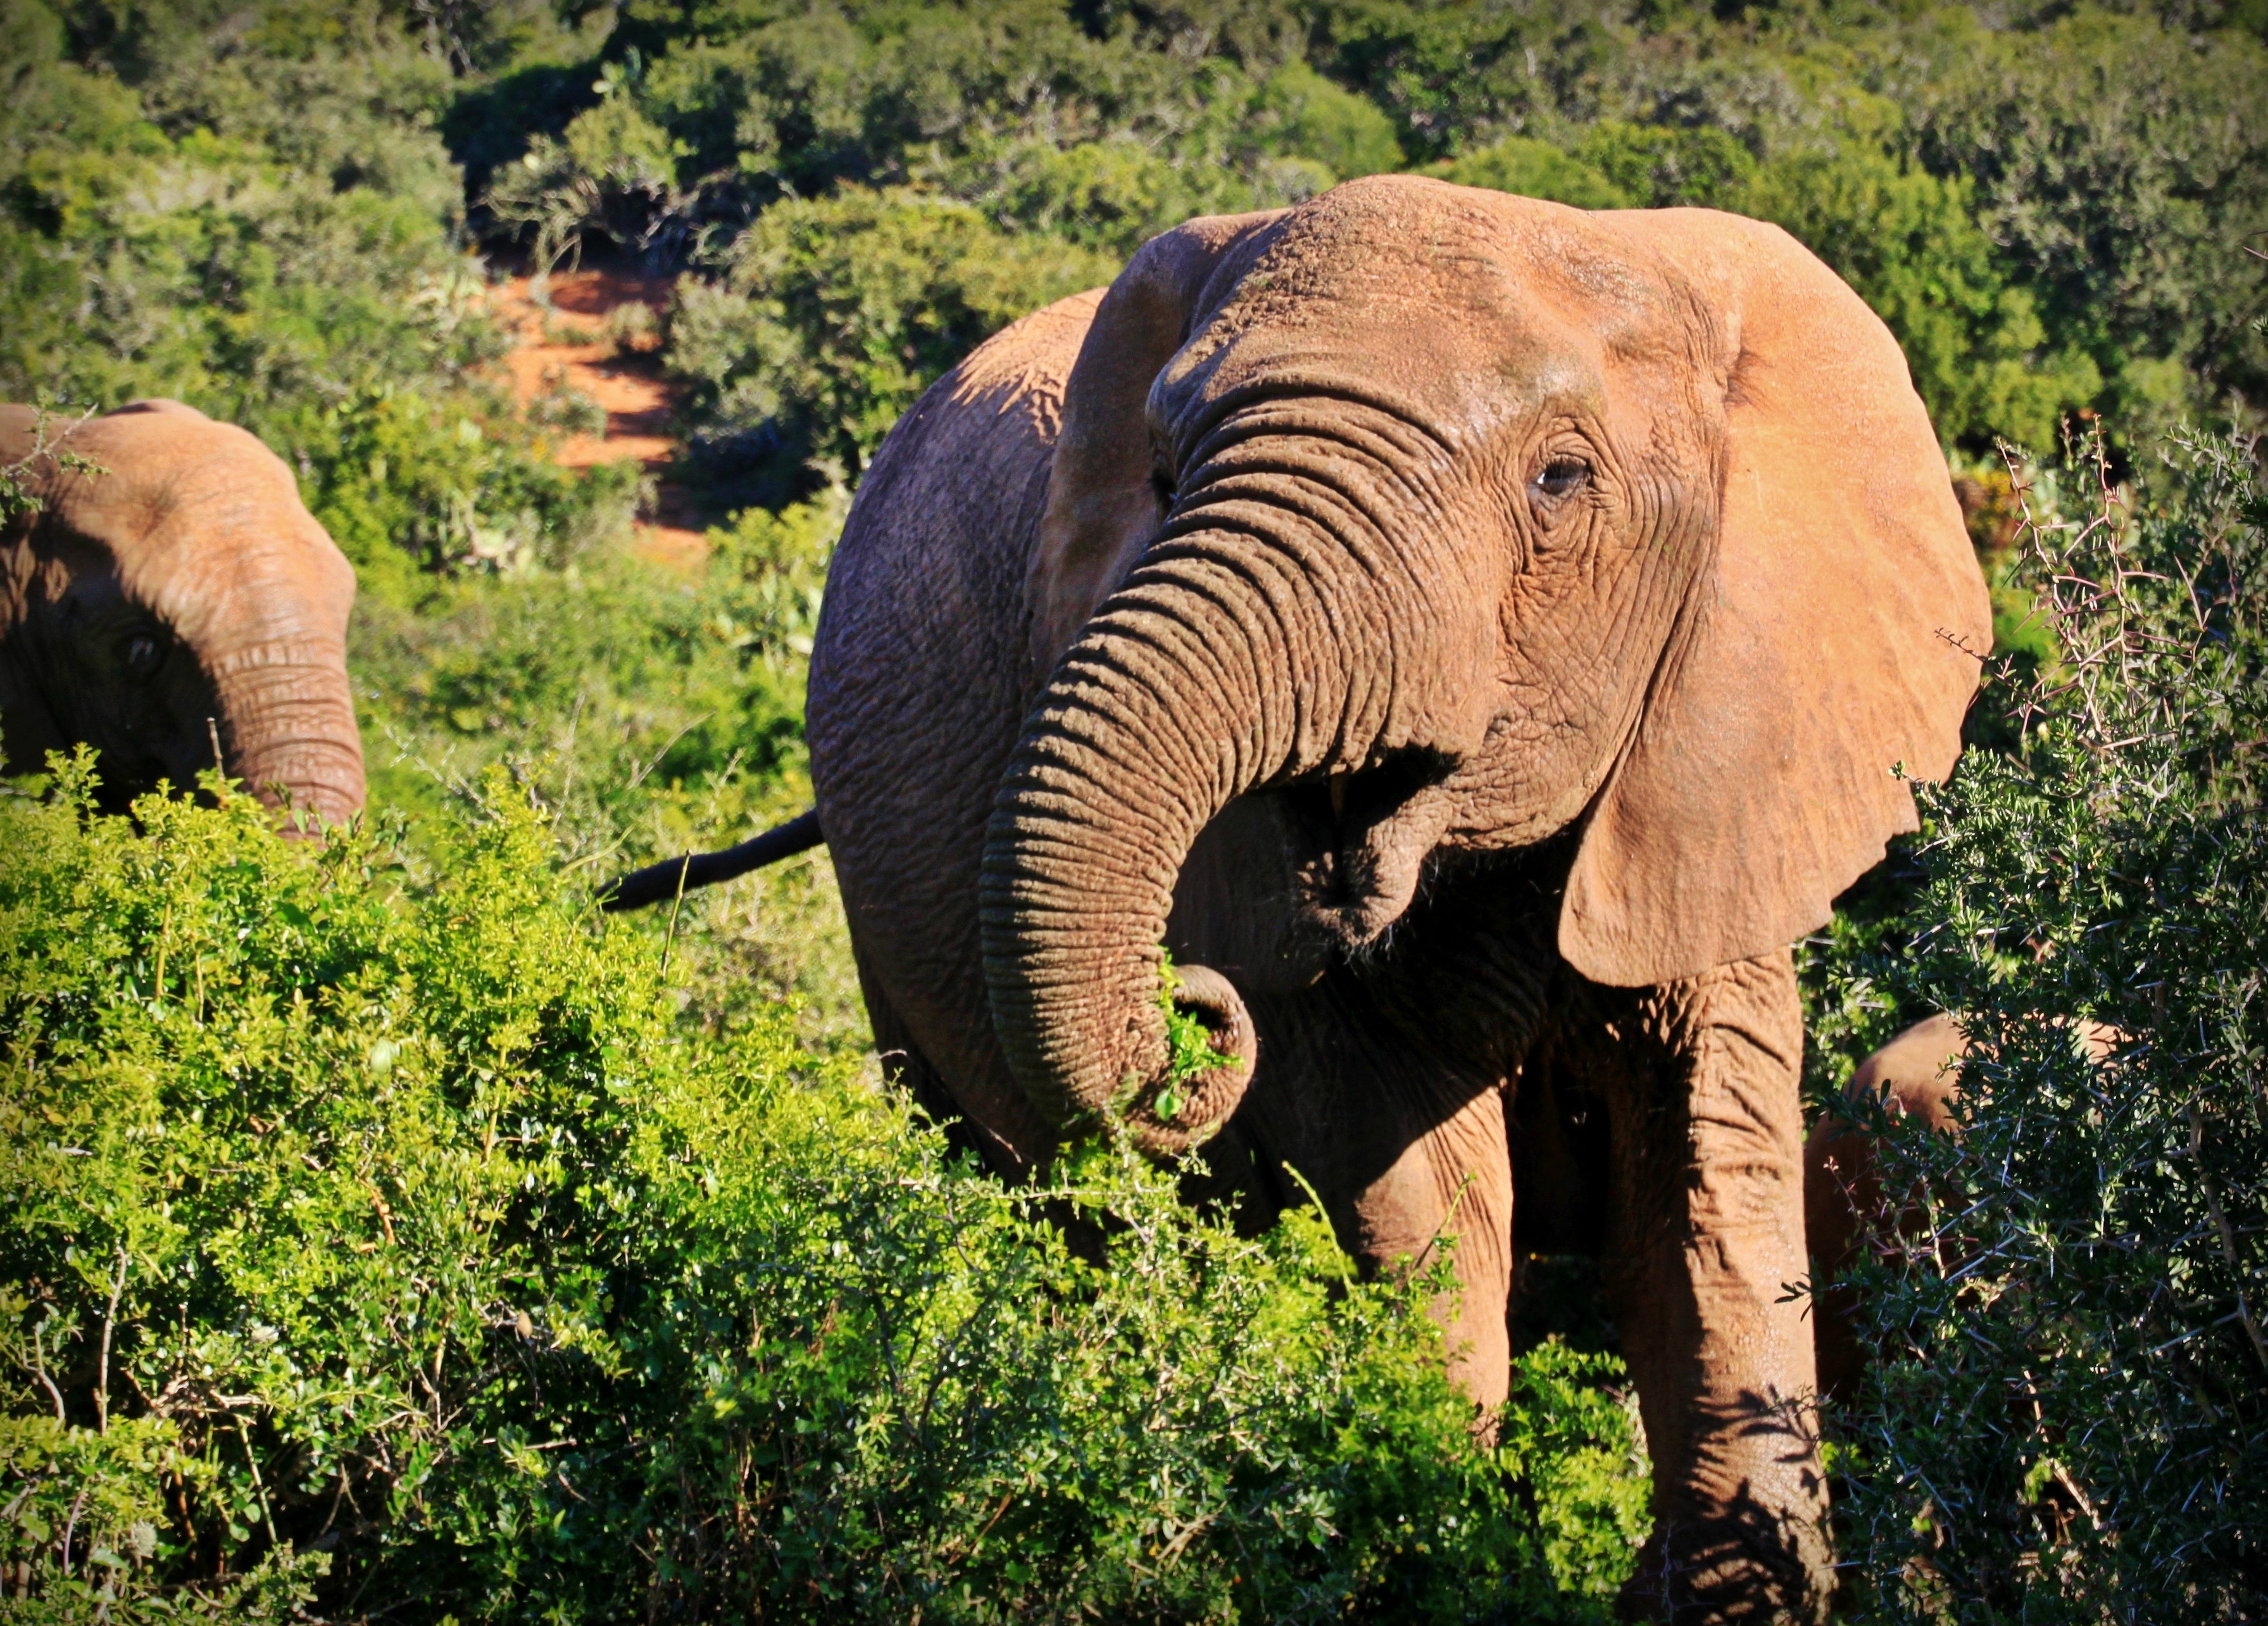
nature, wilderness, adventure, animal, wildlife, jungle, africa, mammal, national park, fauna, savanna, elephant, wild animal, head, mammals, large, animal world, safari, south africa, pachyderm, proboscis, african bush elephant, big five, indian elephant, african elephant, ruesseltier, kruger national park, elephants and mammoths